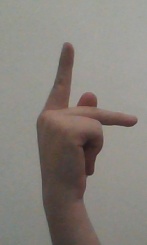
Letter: dha